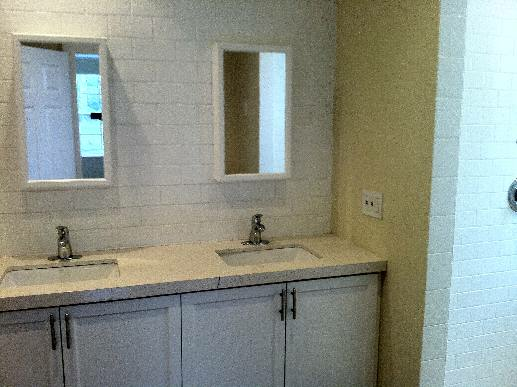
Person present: No